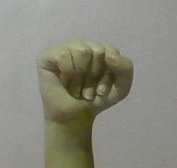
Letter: saad